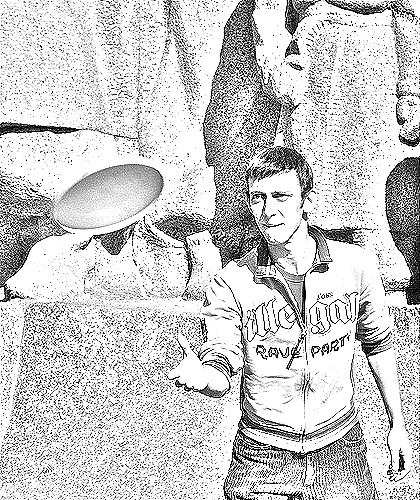
Portrait style: Sketch Portrait